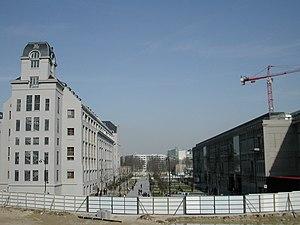
Le quartier de la Gare est le 50ᵉ quartier administratif de Paris.